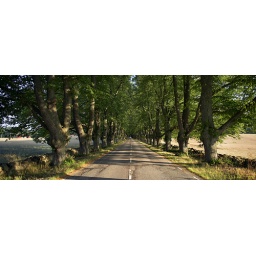
An old asphalt road surrounded by trees at both sides running into the picture on a summer evening.